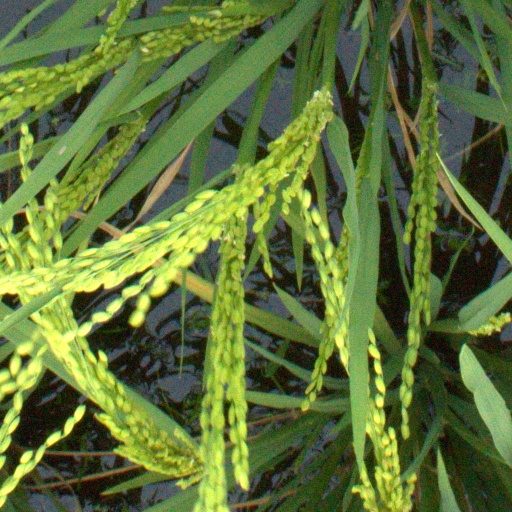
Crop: rice